Legislative history of United States four-star officers

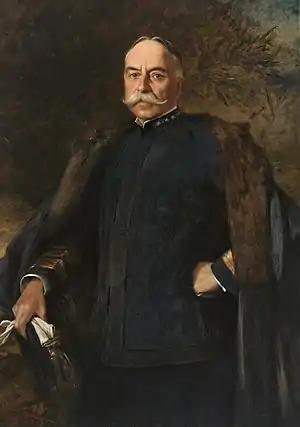
George Dewey, third four-star admiral in the United States Navy, whose unique grade of Admiral of the Navy evolved during his lifetime to rank higher than four-star admiral.

In June 1775, the Continental Congress commissioned George Washington as general and commander in chief of the Continental Army during the American Revolution. Washington resigned his commission when the war ended in 1783. The Continental Army was disbanded in 1784 and replaced by the United States Army, whose highest-ranking officer was initially a lieutenant colonel.